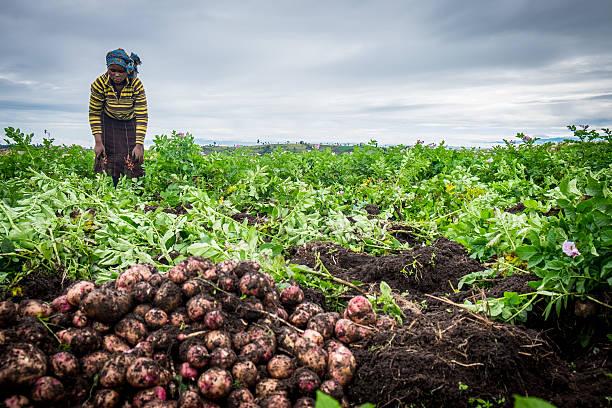
Hili ni shamba kubwa la viazi mviringo wakulima wapo katika uvunaji wa viazi hivi, viazi vyenye ubora wa hali ya juu tayari kwa matumizi.